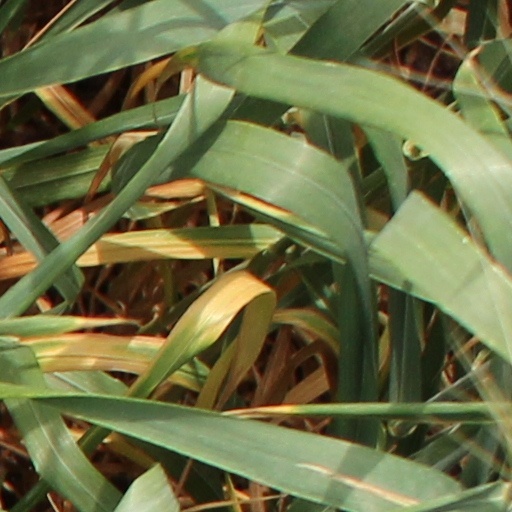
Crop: wheat